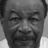
Emotion: neutral